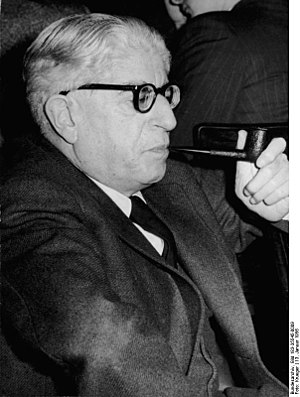
Ernst Bloch
Ernst Simon Bloch var en tysk marxistisk filosof.